Dendrelaphis cyanochloris

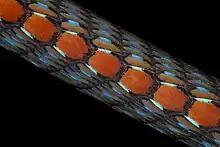
closeup of dorsal scales

Like other bronzebacks, this snake is diurnal and fully arboreal, and has oviparous reproduction.